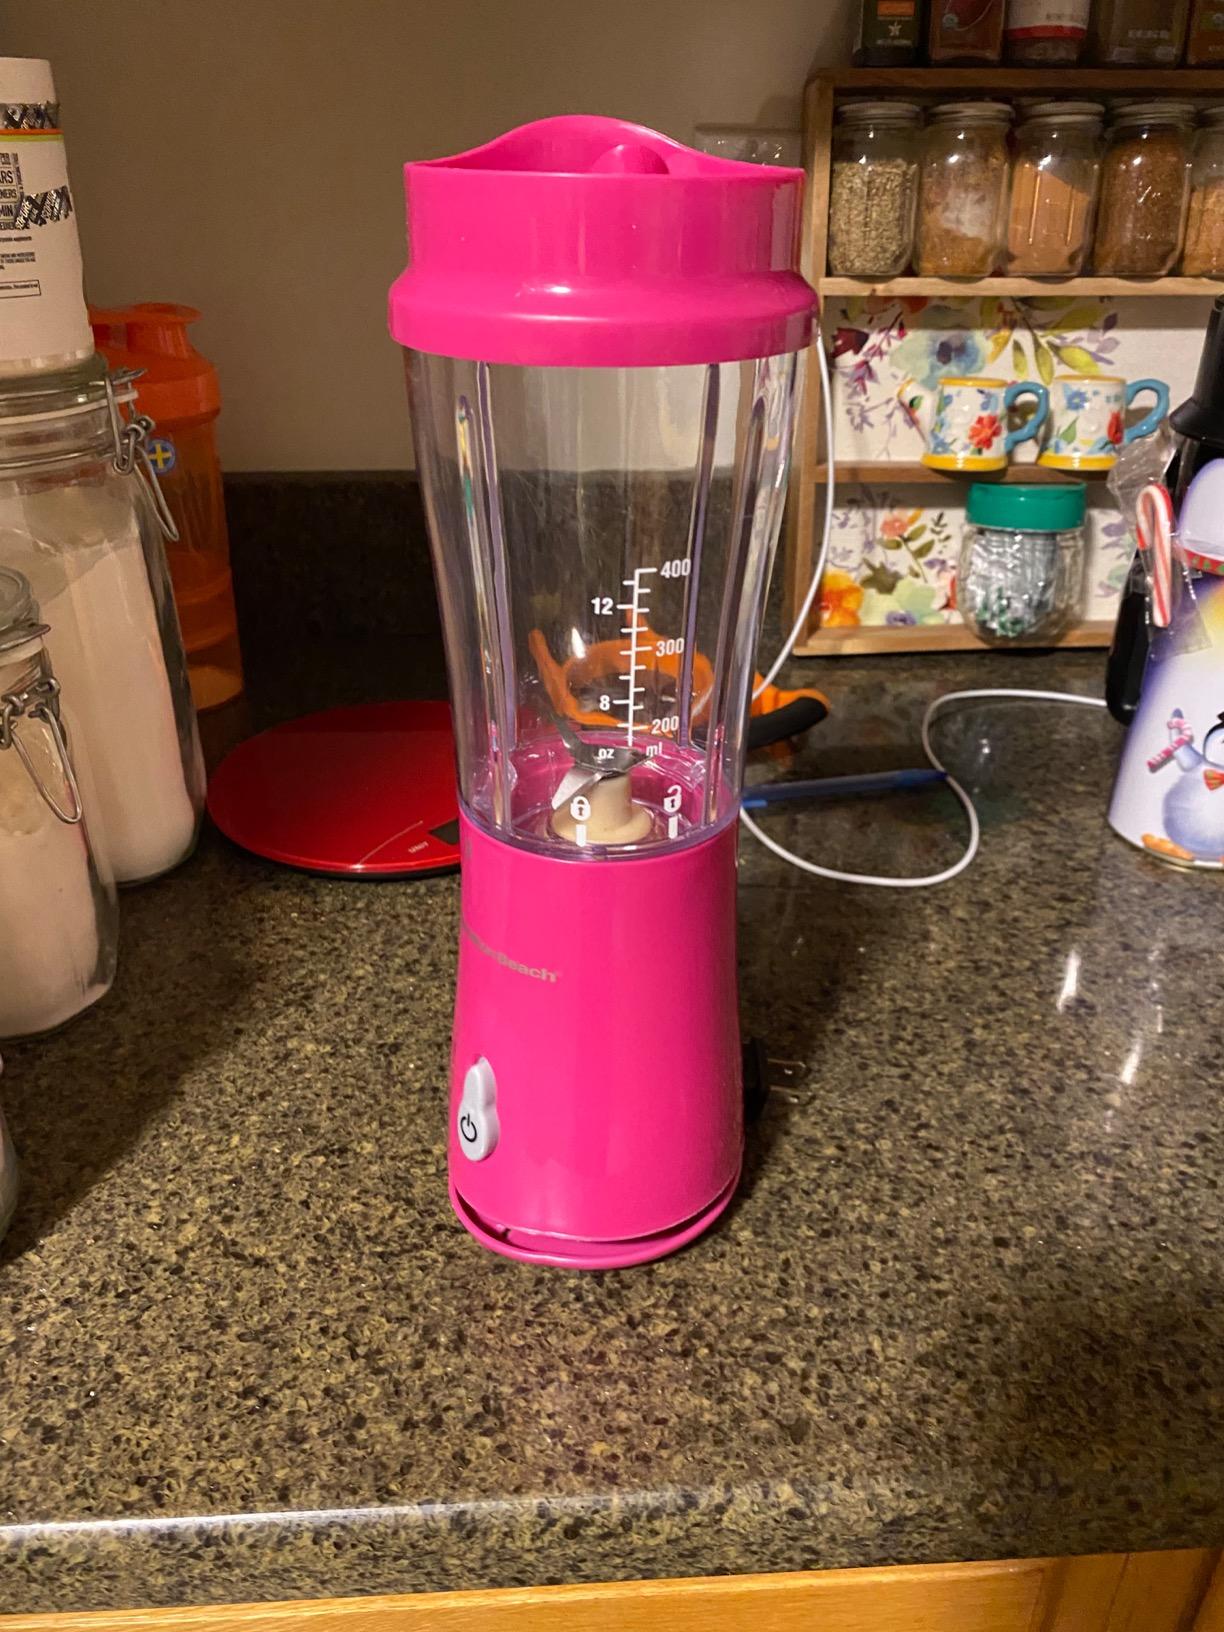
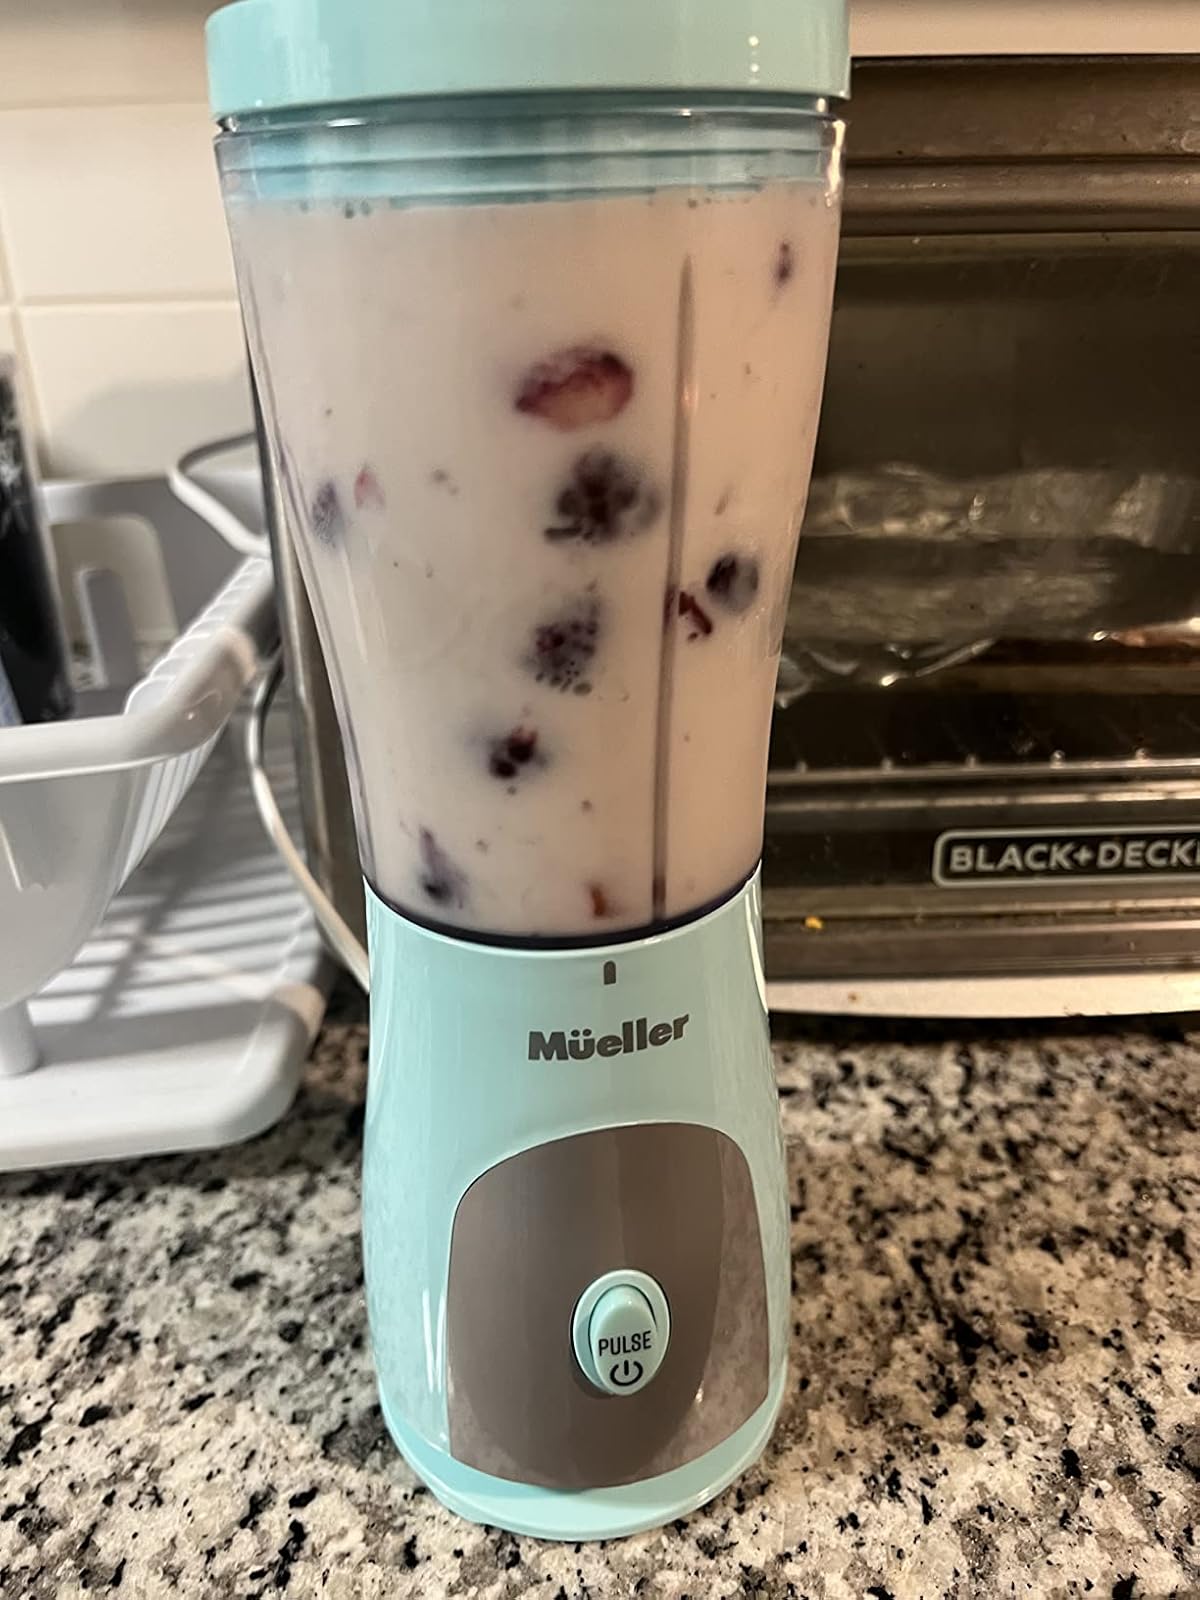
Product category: items_blender
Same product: no